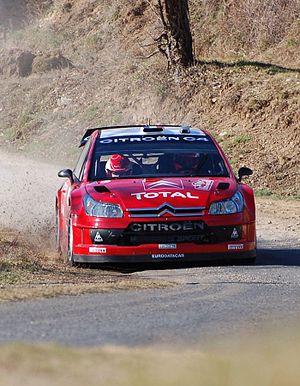
Equipage Loeb-Elena vainqueur du rallye de monte-Carlo 2008
Le Groupe A est la catégorie relative aux voitures de tourisme modifiées, dans le règlement FIA. Cette catégorie a été créée en 1982 pour remplacer l'ancienne catégorie Groupe 2.
Avec la retraite effective de Marcus Grönholm, Sébastien Loeb perd son plus grand adversaire et domine significativement la saison 2008 du WRC, devenant ainsi le premier quintuple champion du monde de l'Histoire de la discipline. Fort d'un total de onze victoires, il surpasse son propre record établi en 2005 et s'impose pour la première fois de sa carrière en Finlande et en Grande-Bretagne, seules épreuves classiques qui manquaient encore à son palmarès. Épaulé par son coéquipier Dani Sordo, il permet à Citroën de reconquérir le titre Constructeurs détenu par l'équipe Ford depuis 2006. L'Alsacien effectue également la première de ses piges annuelles sur circuit dans le cadre de la Super Série FFSA et achève sa saison par un troisième sacre à la Course des Champions.
Le Rallye automobile Monte-Carlo est une manifestation sportive de type rallye automobile organisée par l'Automobile Club de Monaco et dont le cadre de départ et d'arrivée est la principauté de Monaco, même si l'essentiel du parcours a lieu plus au nord, notamment dans les départements français des Alpes-Maritimes, de l'Ardèche, de la Drôme, des Hautes-Alpes, de l'Isère ou encore des Alpes-de-Haute-Provence, selon les années. Cette épreuve se déroule systématiquement en hiver, au mois de janvier.